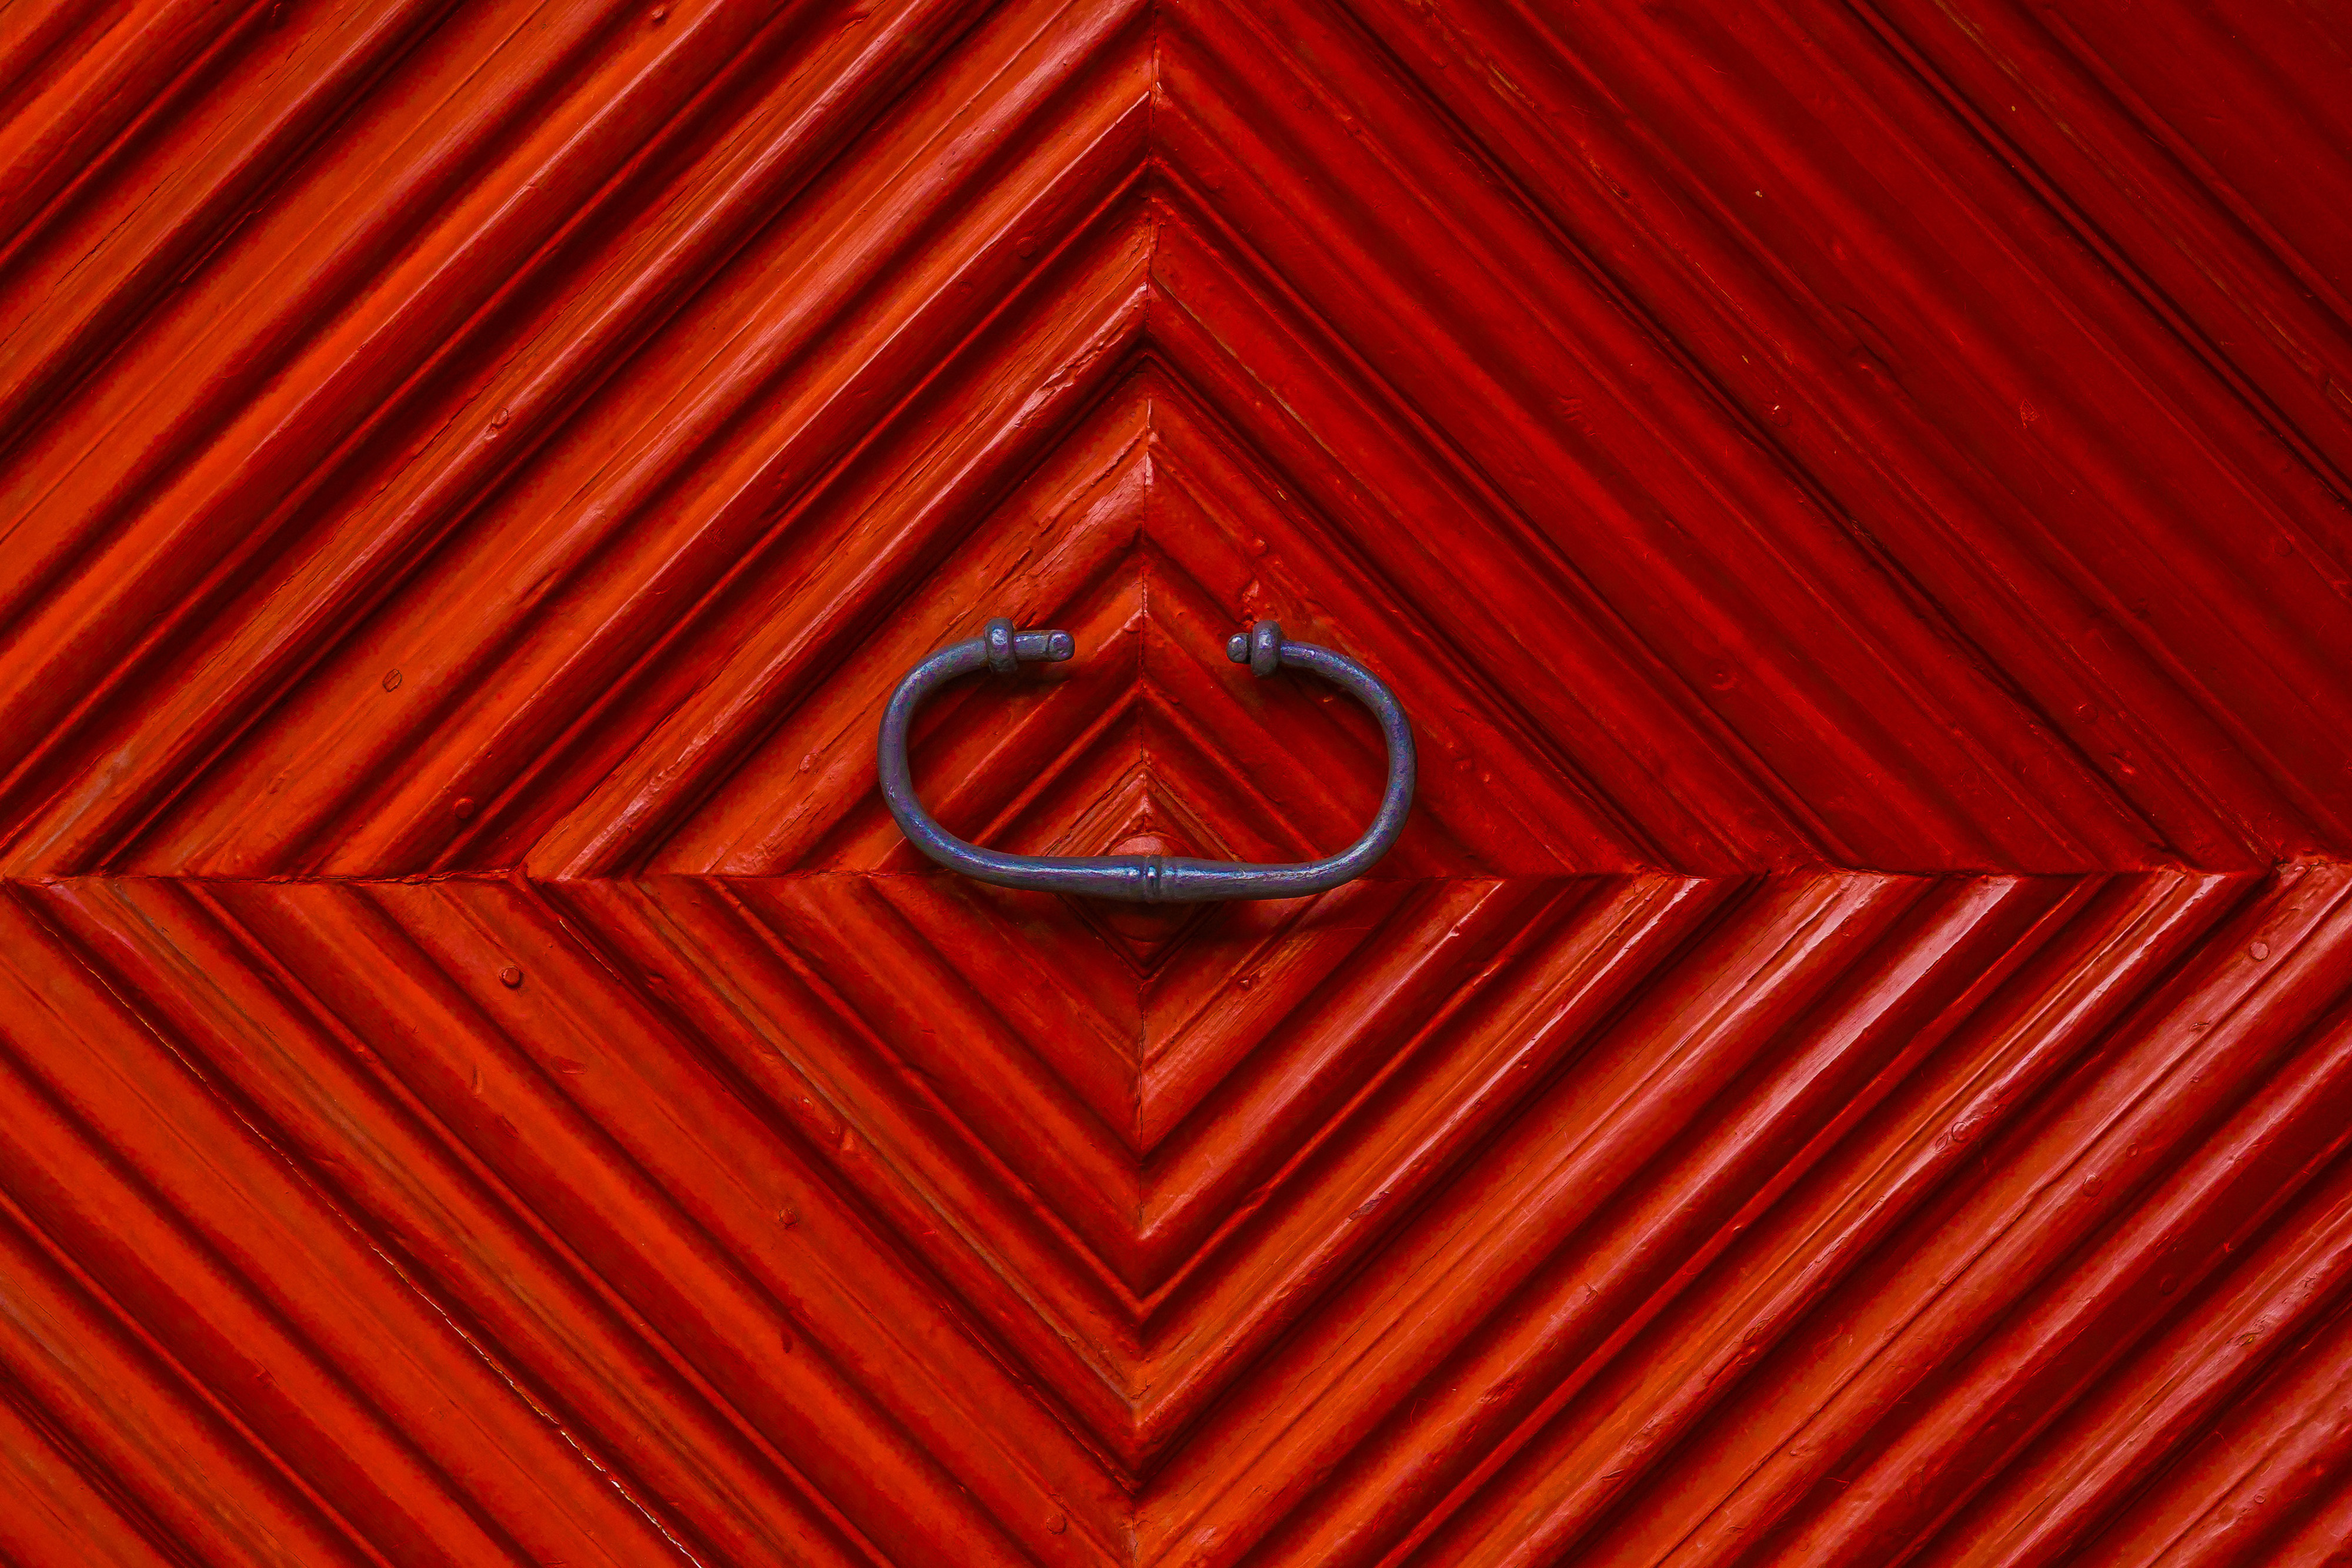
red, orange, pattern, line, wood, symbol